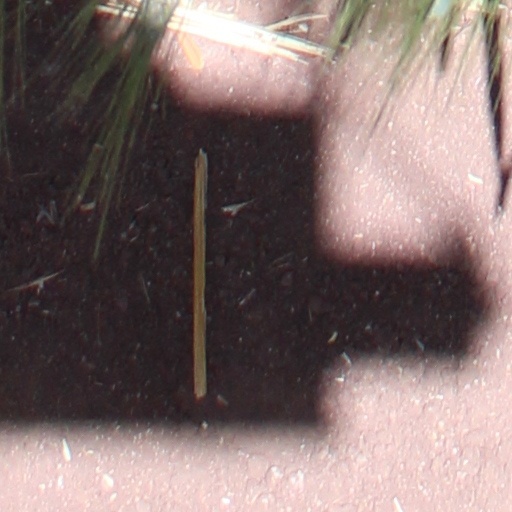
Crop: wheat